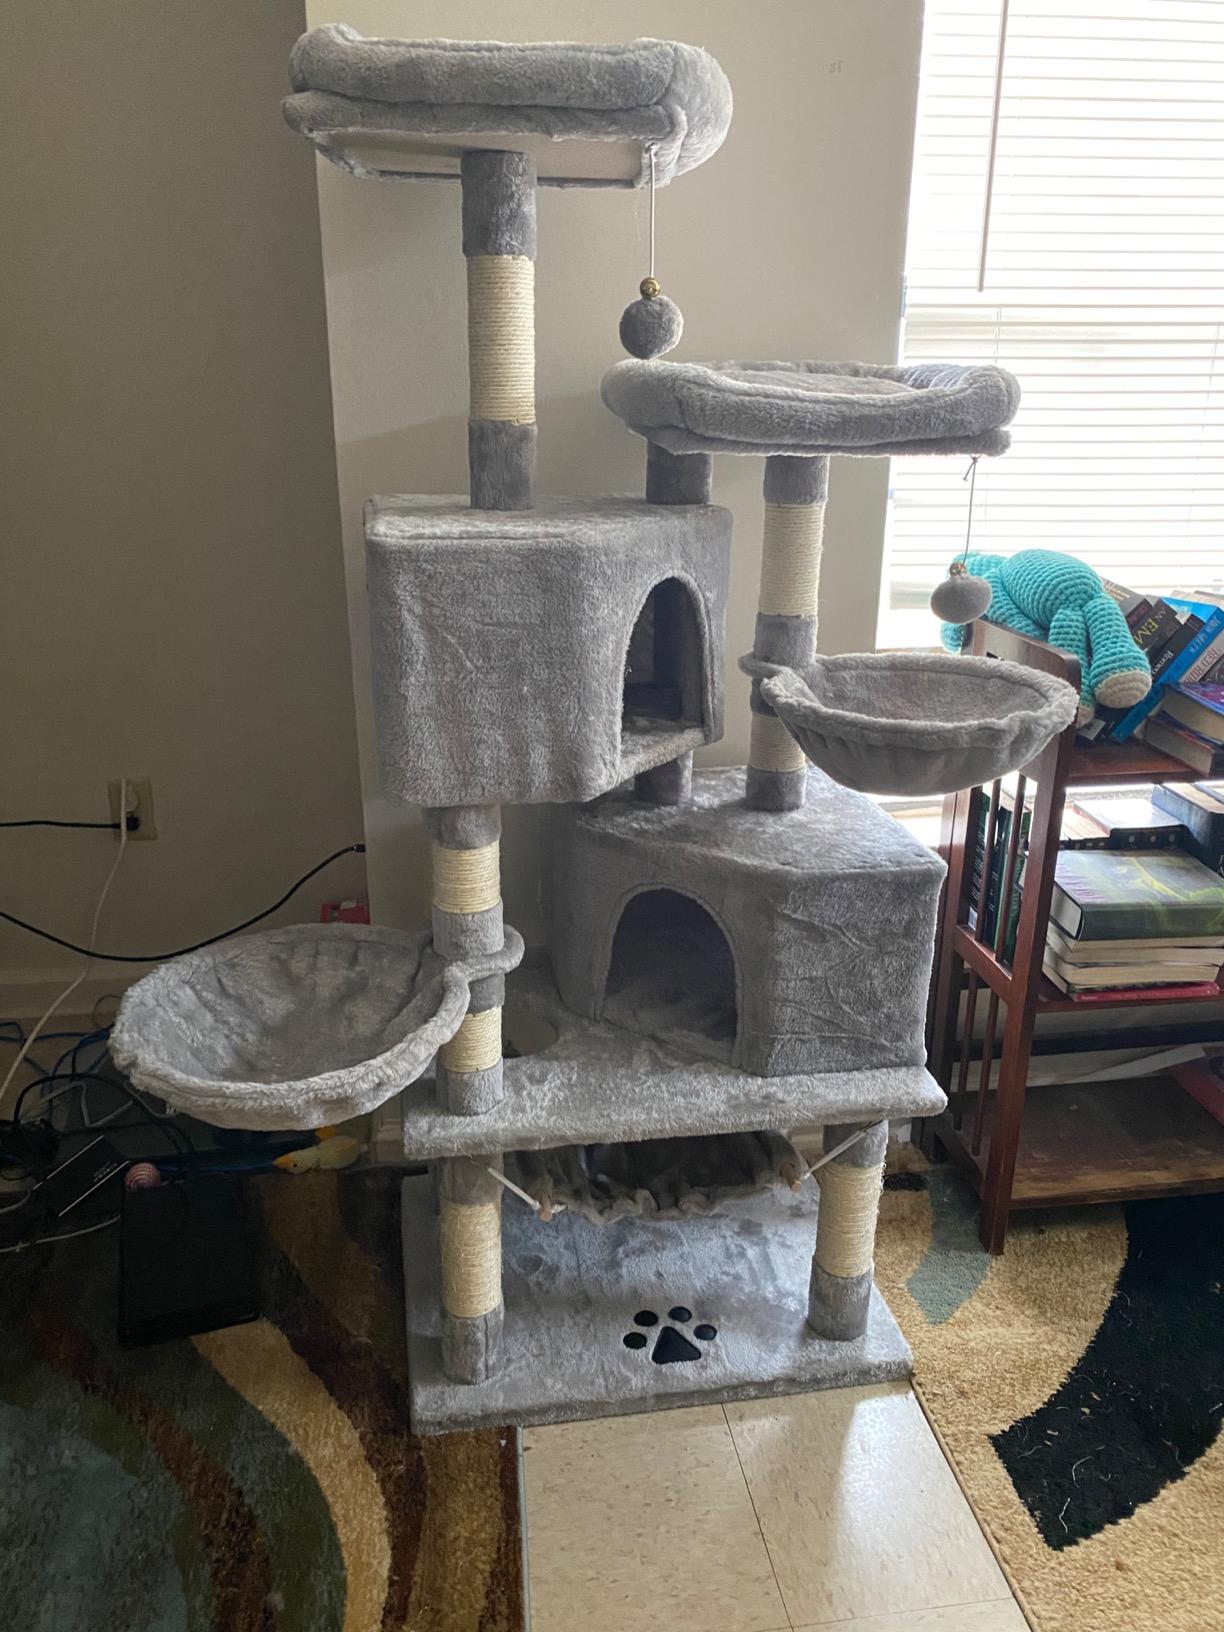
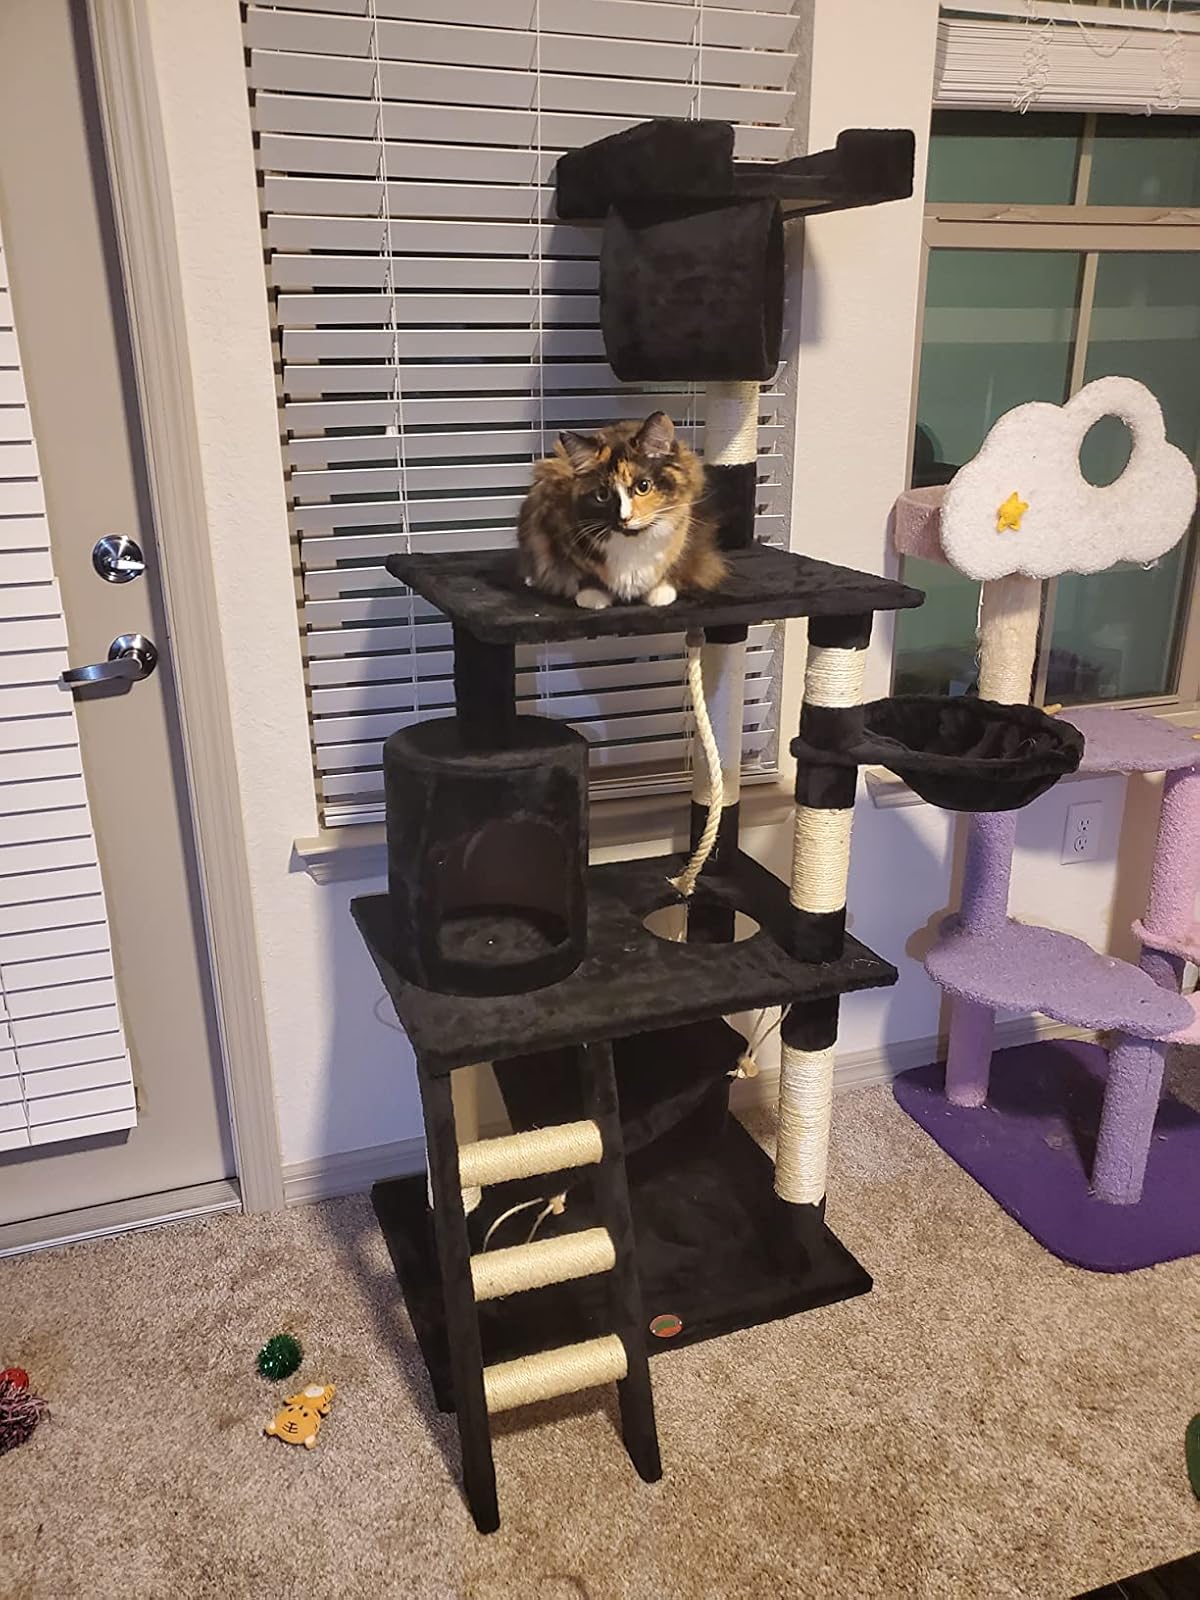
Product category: items_cat tree
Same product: no